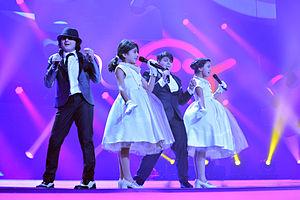
La Géorgie participe au Concours Eurovision de la chanson junior depuis 2007.